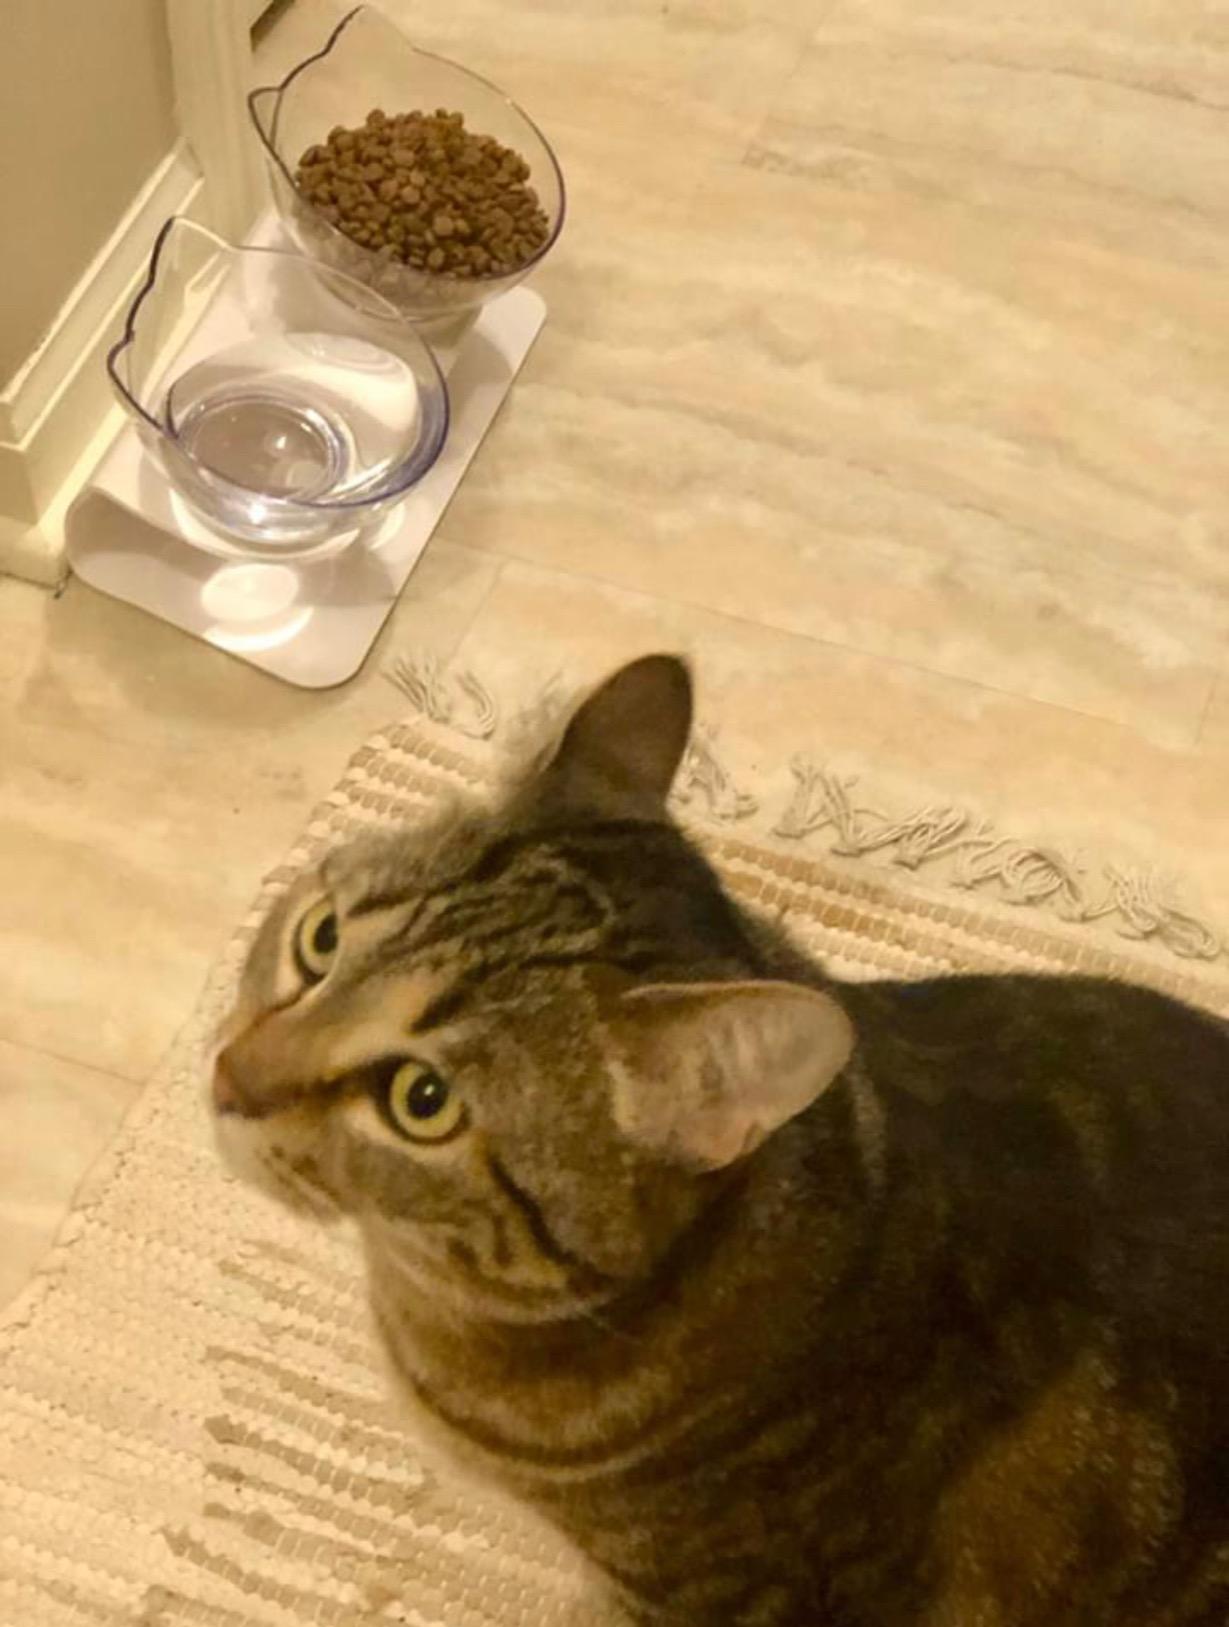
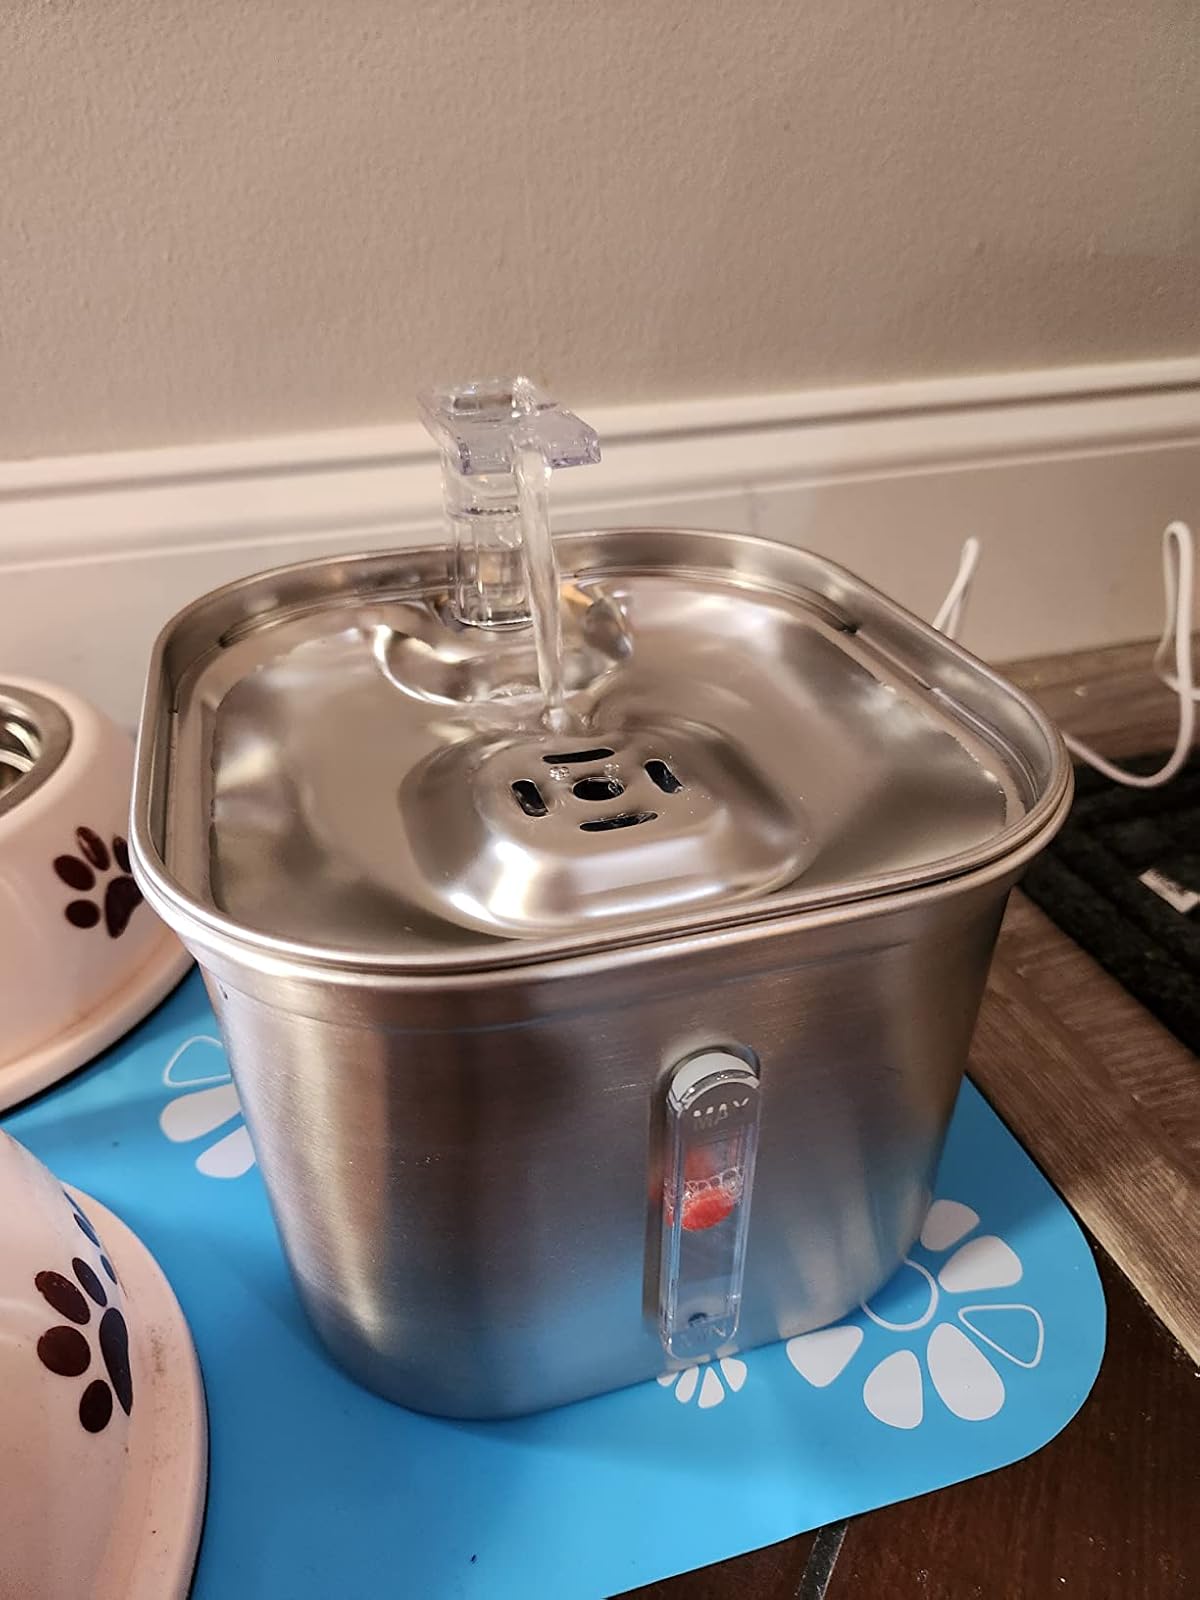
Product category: items_bowl
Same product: no